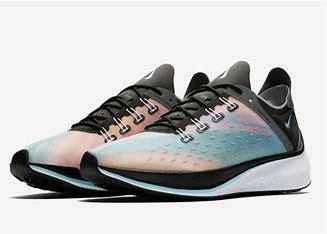
Brand: Nike
Model: Exp X14